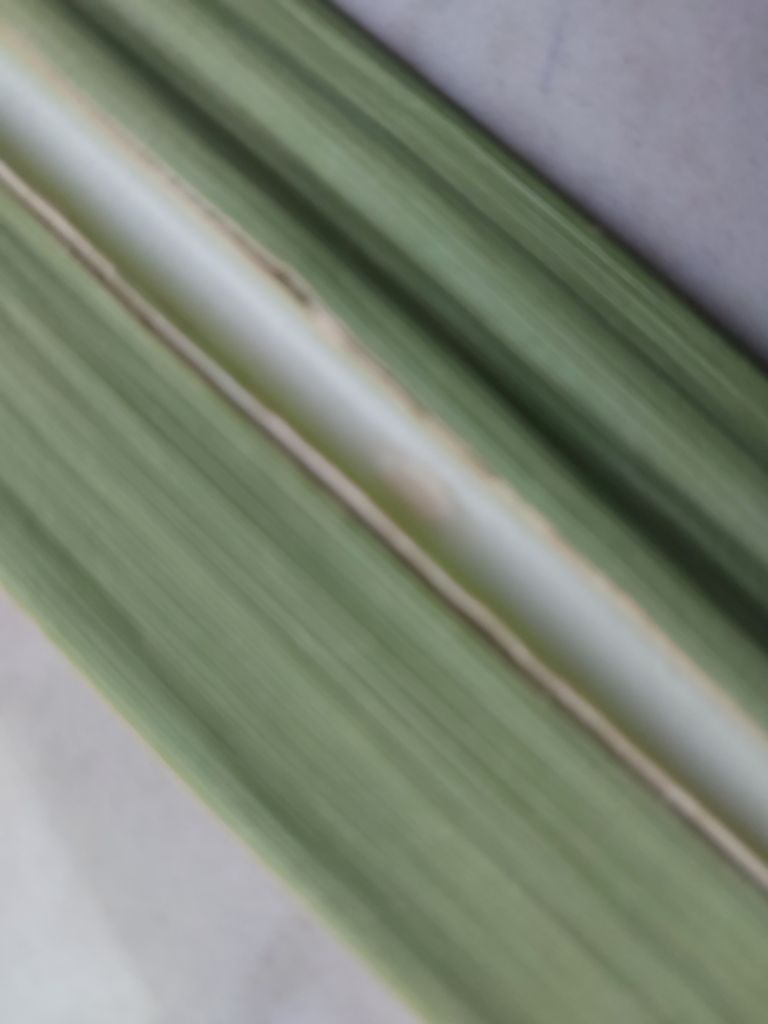
Label: Viral Disease